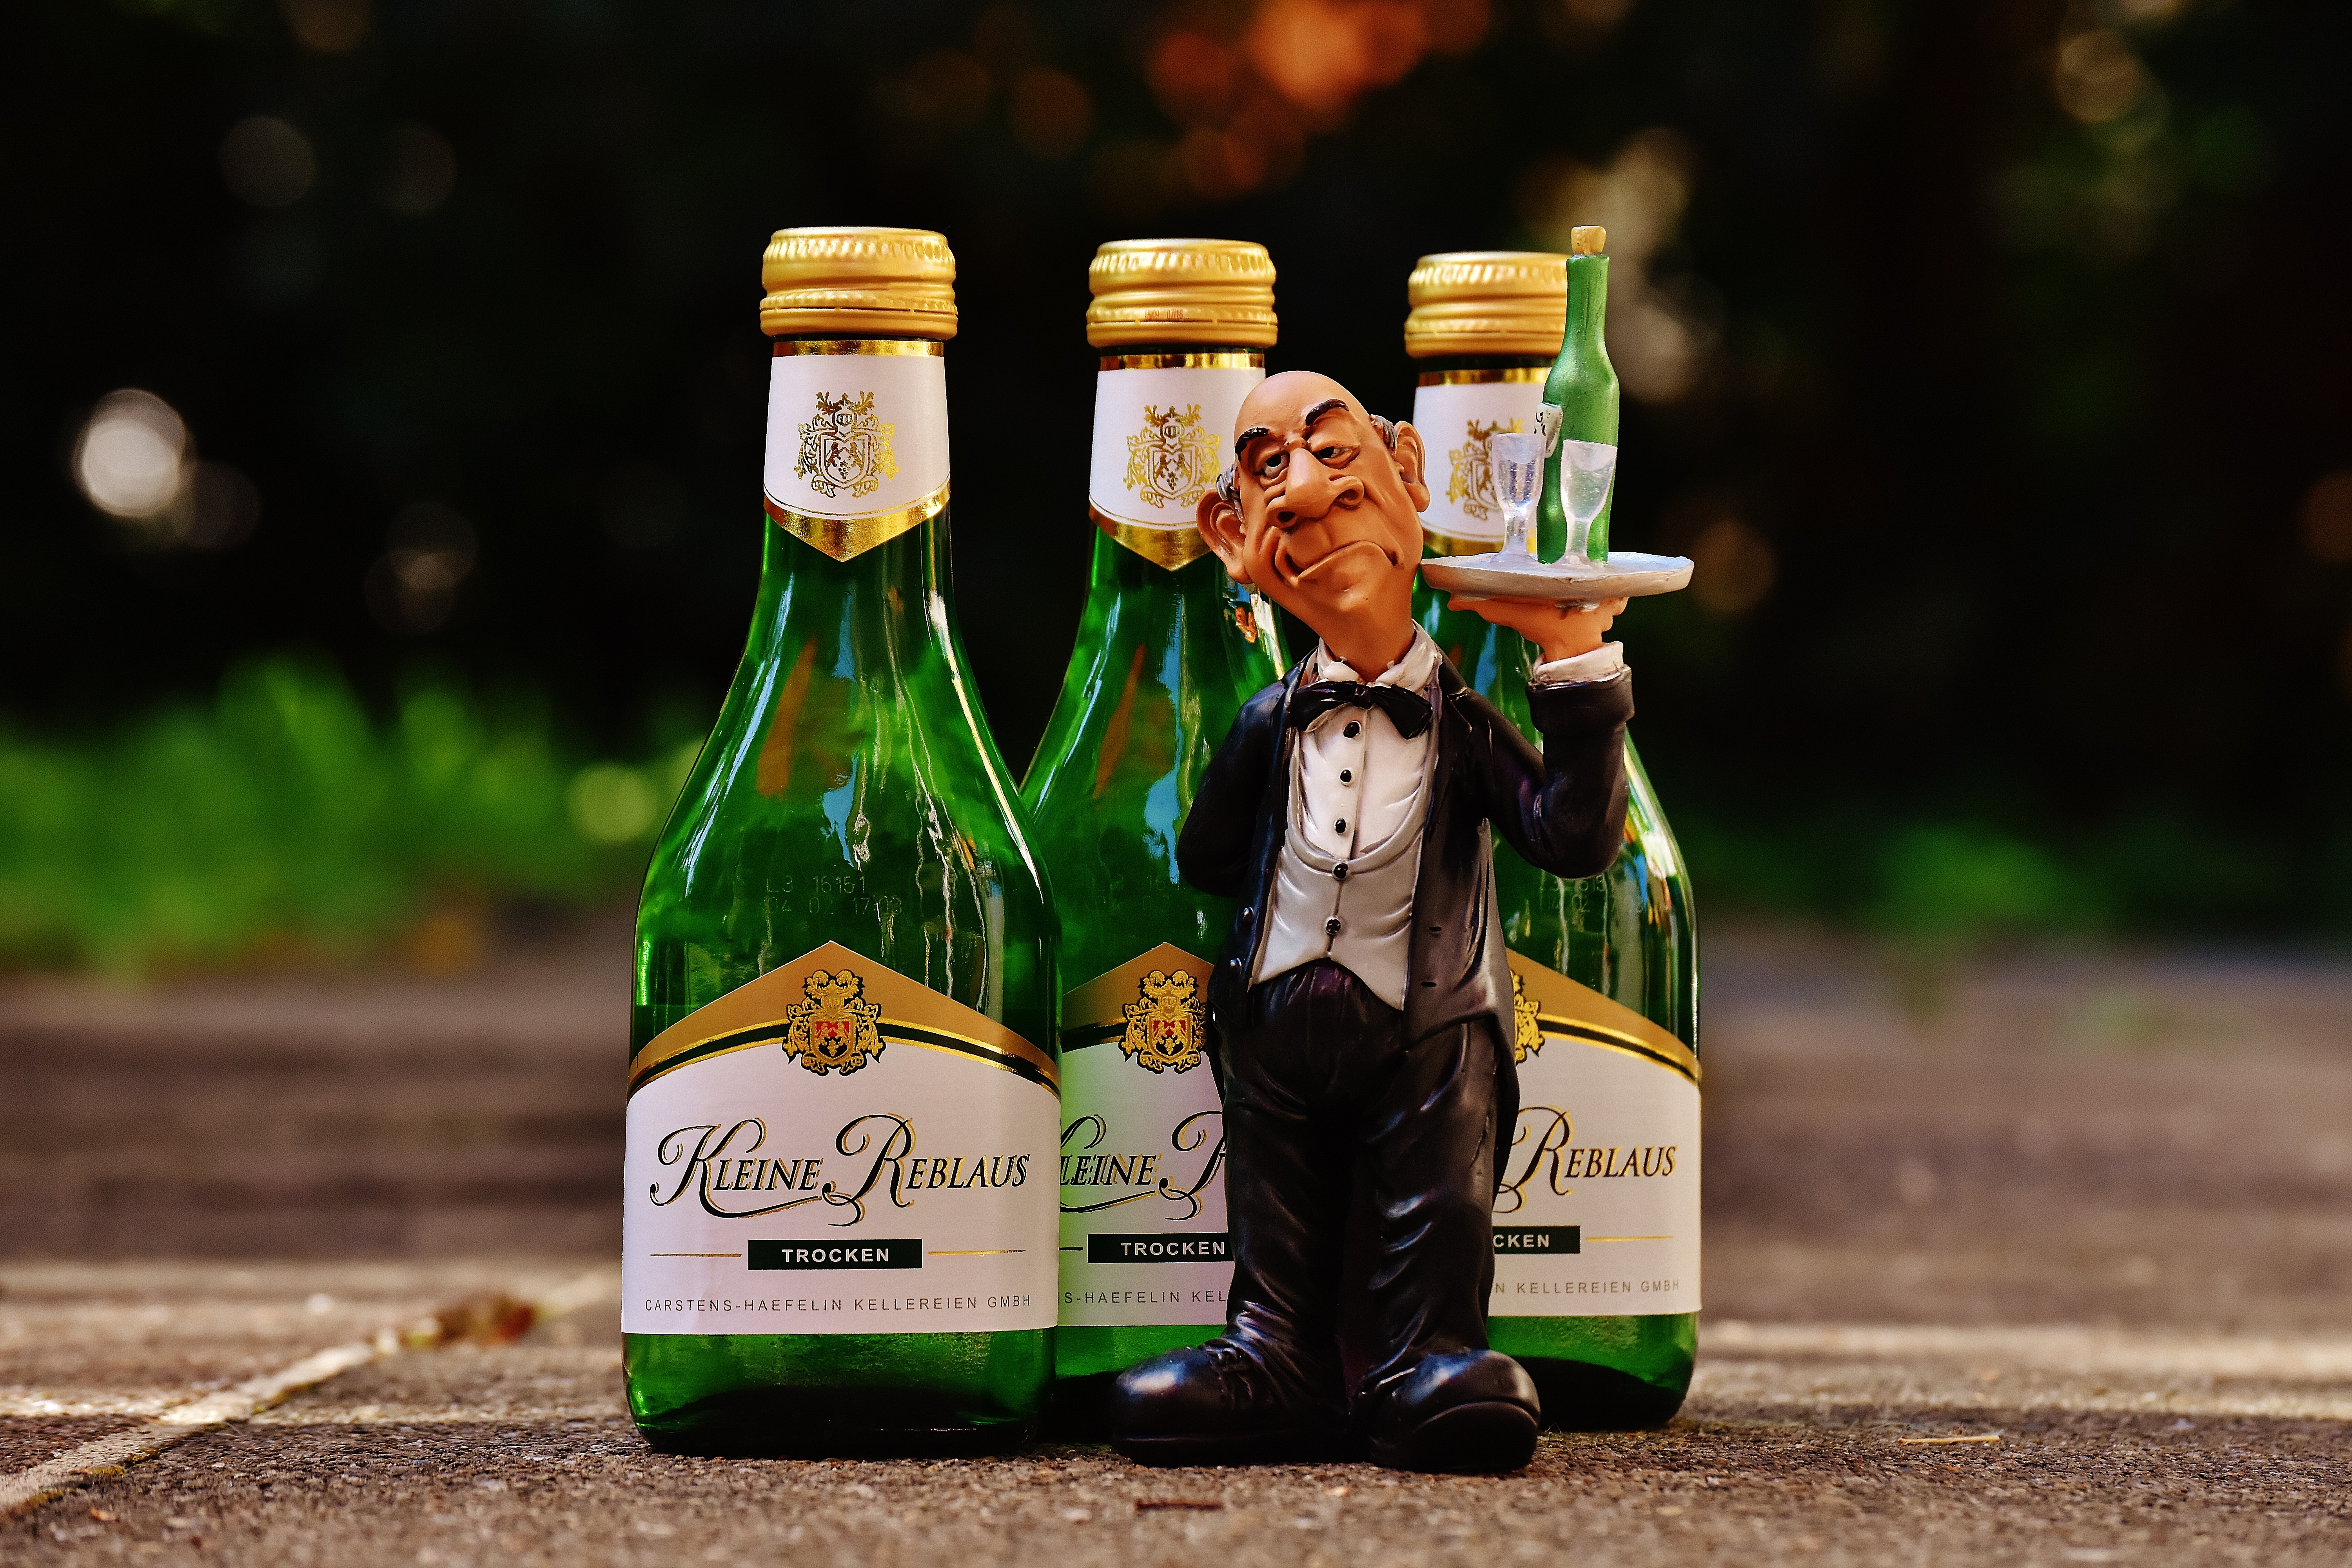
wine, flower, restaurant, cute, green, drink, bottle, beer, waiter, alcohol, wine bottle, figure, bottles, funny, germany, control, upper, liqueur, serve, wines, weinstube, butler, sense